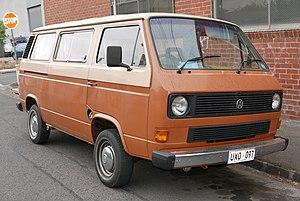
Le Volkswagen Transporter T3 est un véhicule utilitaire produit par Volkswagen de 1979 à 1992. Il est, comme ses prédécesseurs et ses successeurs, décliné en de nombreuses versions allant du plateau au camping-car en passant par des versions tôlées, vitrées, etc. Il s'agit de la troisième génération du Volkswagen Transporter depuis 1950.